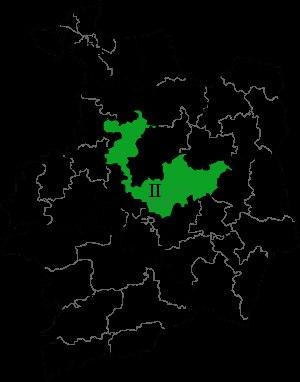
La deuxième circonscription d'Ille-et-Vilaine est l'une des huit circonscriptions législatives françaises que compte le département d'Ille-et-Vilaine situé en région Bretagne.